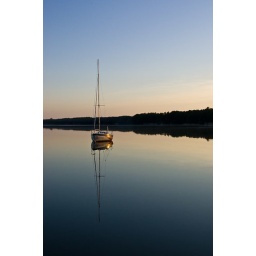
walking around this lovely lake again